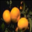
Label: orange